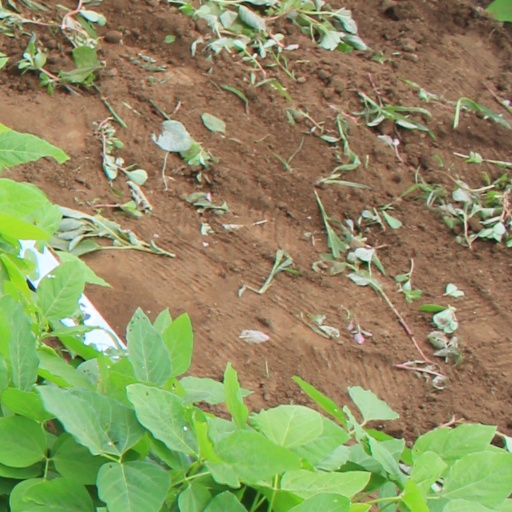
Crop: soybean